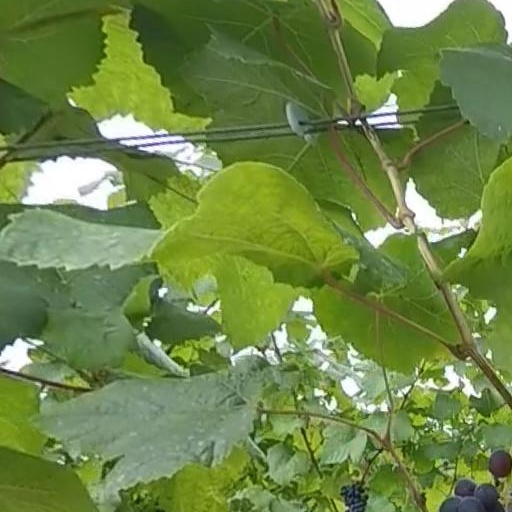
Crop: grape